Alexander Murray (British Army officer, died 1762)

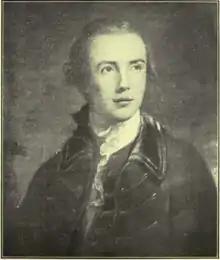
Captain Alexander Murray, commander of the 45th Regiment of Foot

Alexander Murray (c. 1715 – 1762) was a British Army officer who served in Father Le Loutre's War and the French and Indian War in Nova Scotia. He was the cousin of James Murray.